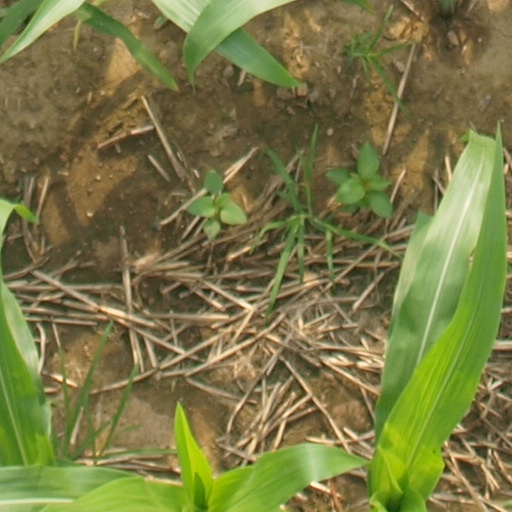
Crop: maize; corn